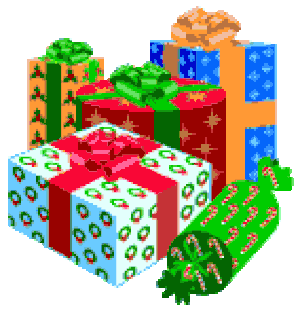
Il est de tradition d'offrir un cadeau de Noël pour la fête de Noël, généralement aux enfants et à la famille proche. Ces présents s'offrent selon la tradition, le 24 décembre au soir et se suit de l'ouverture des cadeaux à minuit.